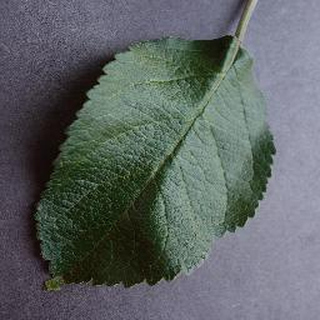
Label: healthy_apple